172nd Field Regiment, Royal Artillery

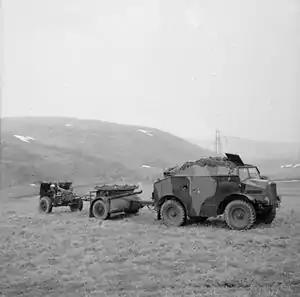
A 25-pounder gun and Quad tractor on a training exercise in the UK.

By the beginning of 1942 the imminent threat of invasion had passed, the coast artillery batteries were fully established, and the RA required gunners for the field forces. The remaining Defence Regiments in the UK were disbanded or converted into field artillery. On 12 January 1942 3rd Defence Rgt at Hastings was converted into 172nd Field Regiment, and 912, 913 and 914 Defence Btys were designated A, B and C Btys. At the same time 5th Defence Rgt and its two remaining batteries were disbanded and their personnel posted to 172nd Field Rgt. A, B and C Btys were redesignated P, Q and R on 11 March. At this period the establishment of a field regiment was three batteries, each of two troops of four 25-pounder guns.